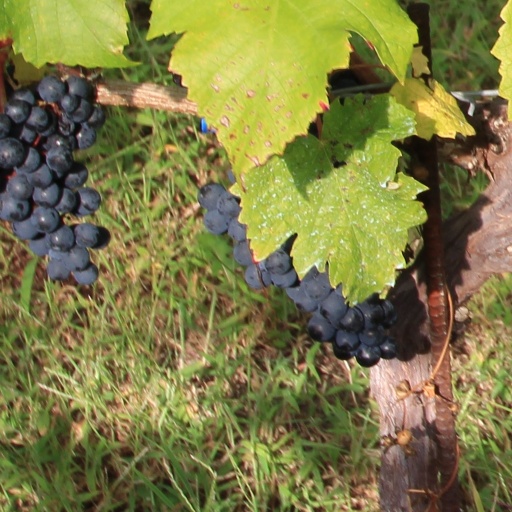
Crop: grape